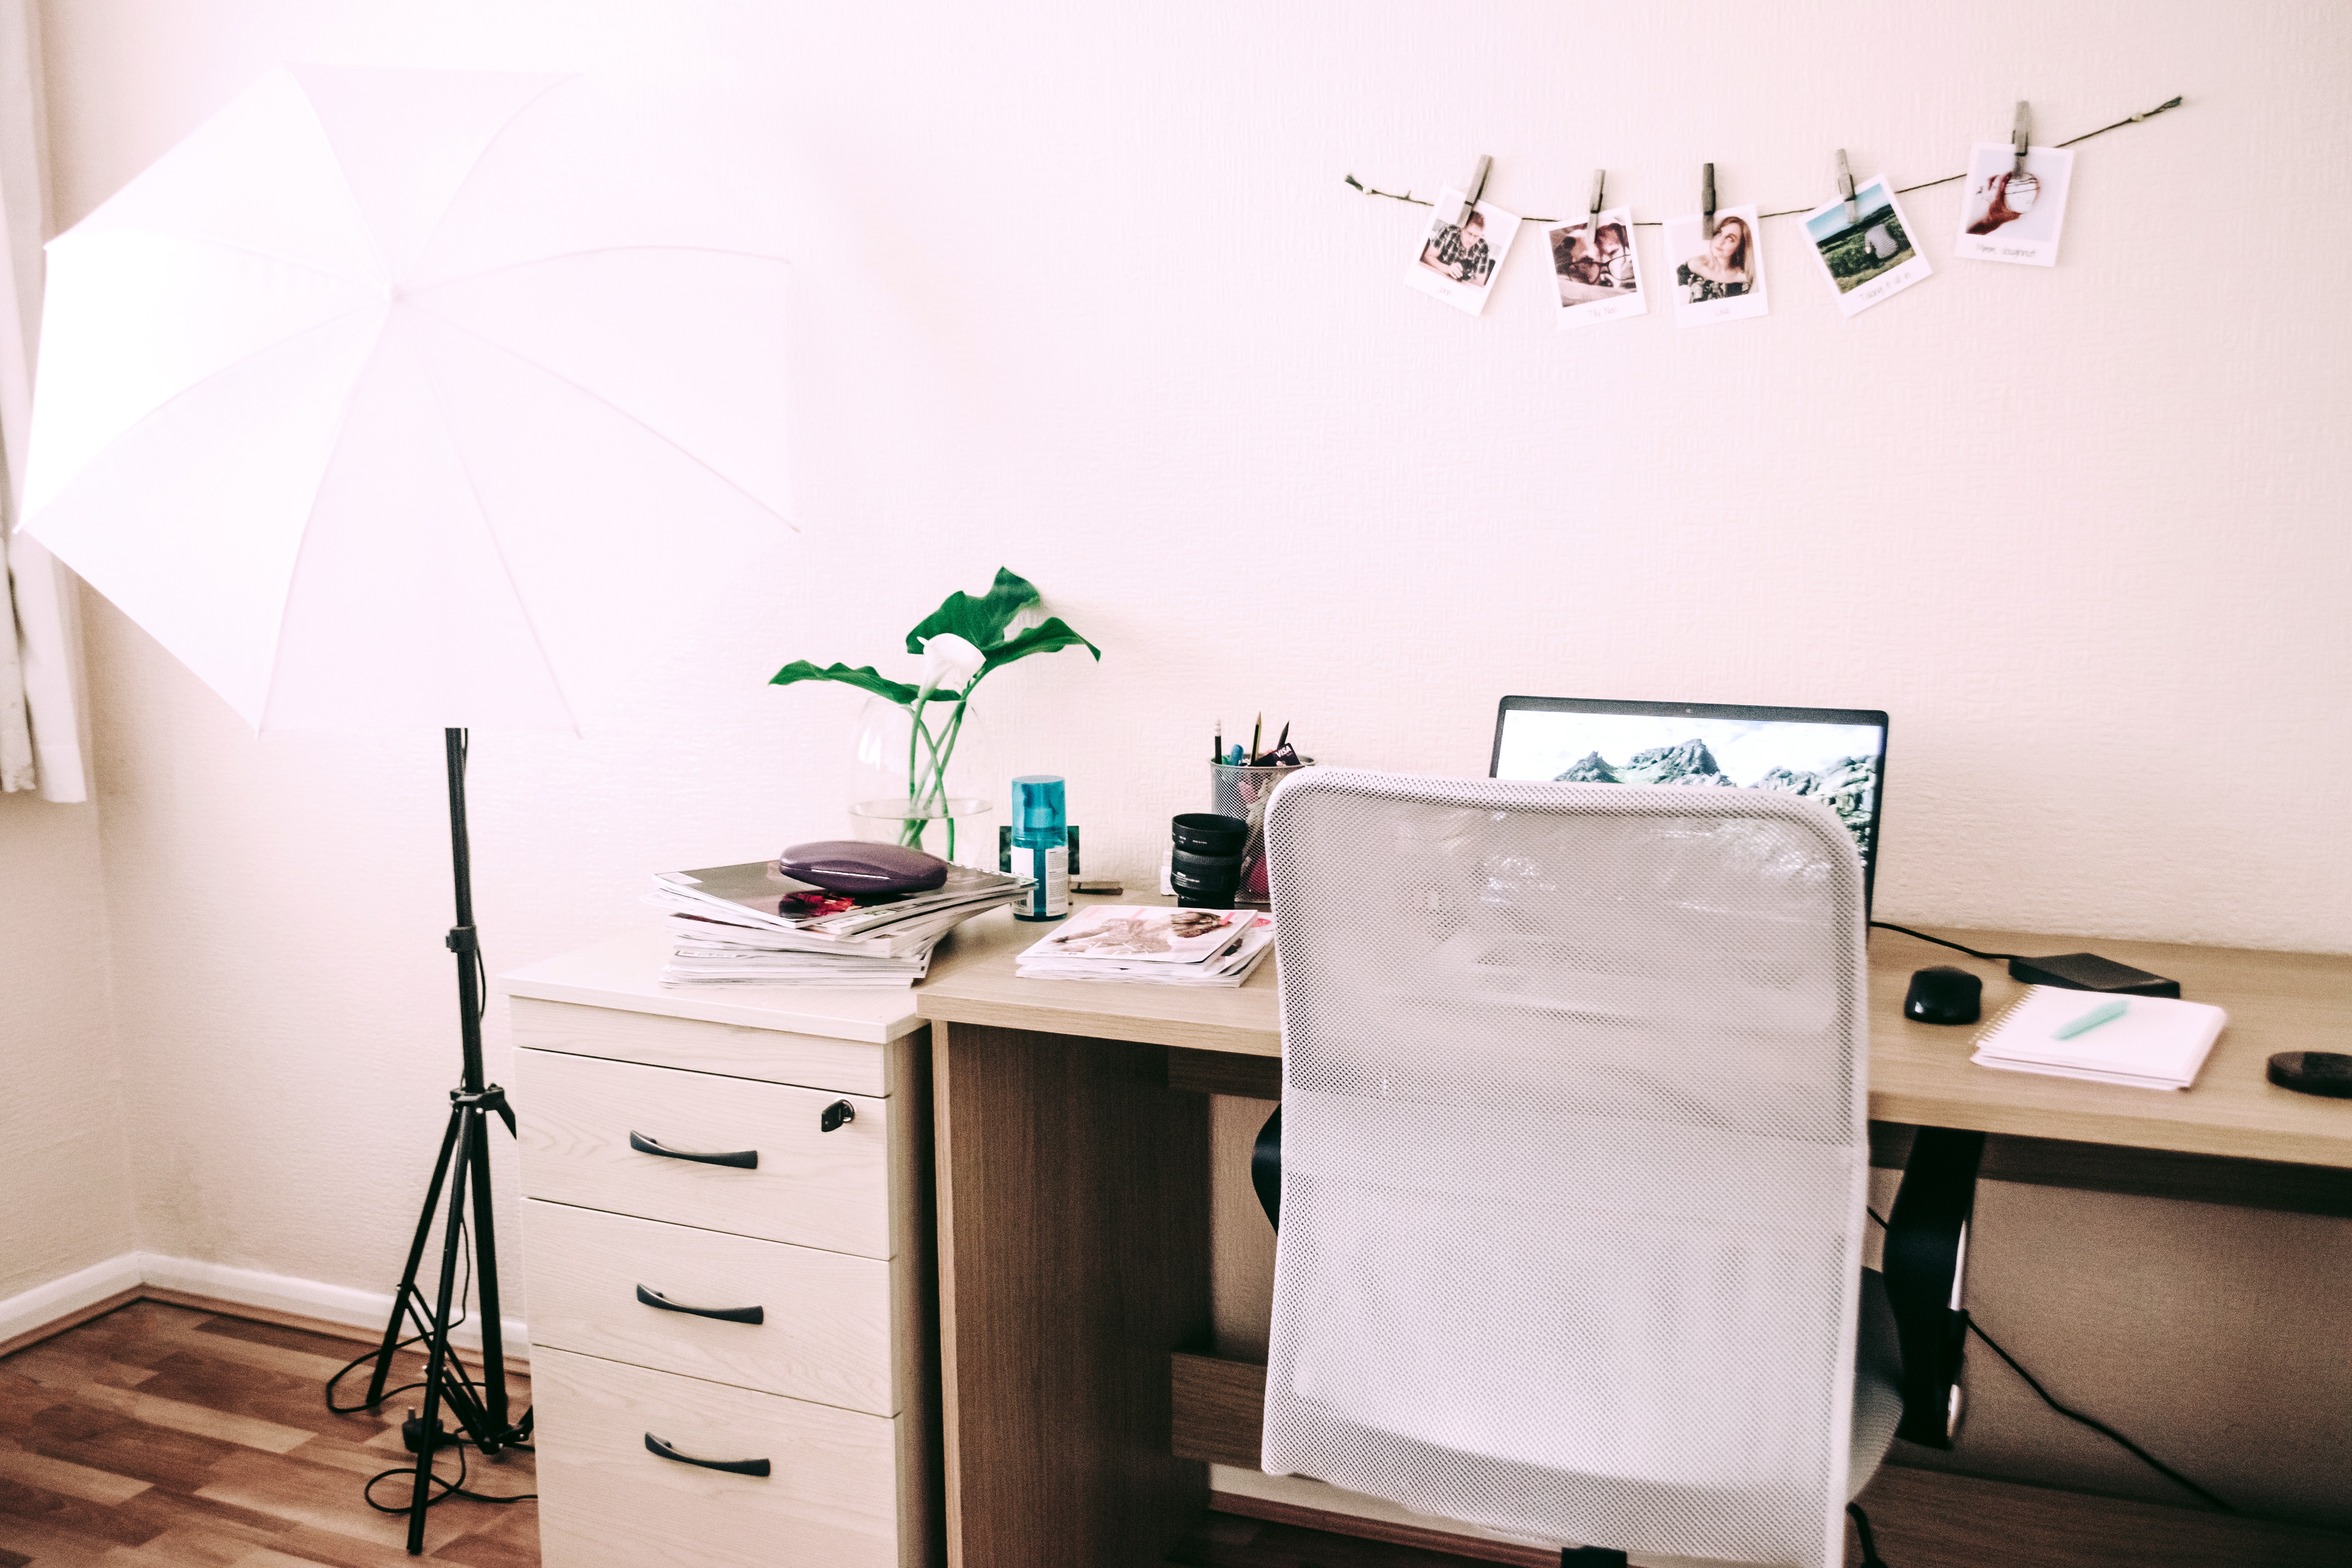
room, furniture, desk, interior design, table, house, building, chair, bedroom, chest of drawers, office, home, bed, floor